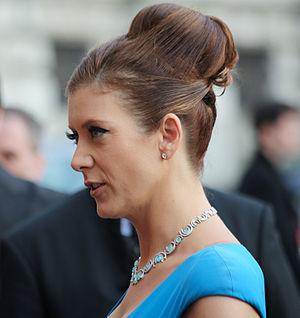
Kate Walsh née Kathleen Erin Walsh le 13 octobre 1967 à San Jose en Californie est une actrice américaine.